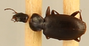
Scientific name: Calathus advena
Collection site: Rocky Mountains NEON (RMNP), plot RMNP_014